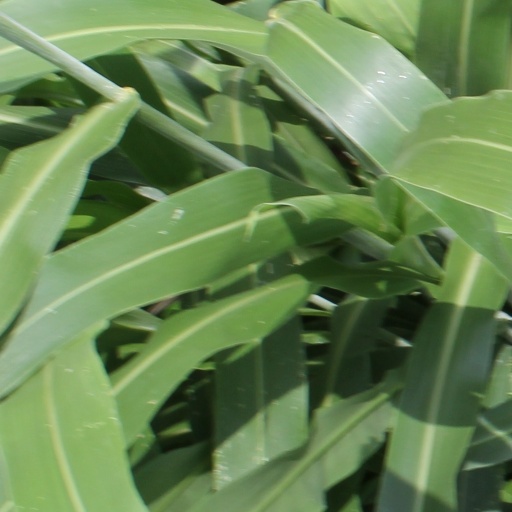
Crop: sorghum